Fortunatus (book)

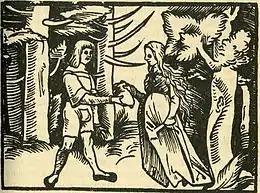
Fortune bestows the purse. Woodcut from the Augsburg edition (1509)

The earliest known edition of the German text of "Fortunatus" appeared at Augsburg in 1509, and the modern German investigators are disposed to regard this as the original form. Karl Simrock reproduced this version in his "Deutsche Volksbücher" (3 vols., Frankfort, 1846). In 1530 an edition was published entitled "Fortunatus von seinem Seckel und Wunschhütlein". Innumerable versions occur in French, Italian, Dutch and English. The story was dramatized by Hans Sachs in 1553, and by Thomas Dekker in 1600, titled "Old Fortunatus;" and the latter's comedy appeared in a German translation in "Englische Komodien und Tragodien", 1620. Ludwig Tieck has utilized the legend in his "Phantasus", and Adelbert von Chamisso in his "Peter Schlemihl"; and Ludwig Uhland left an unfinished narrative poem entitled "Fortunatus and his Sons".